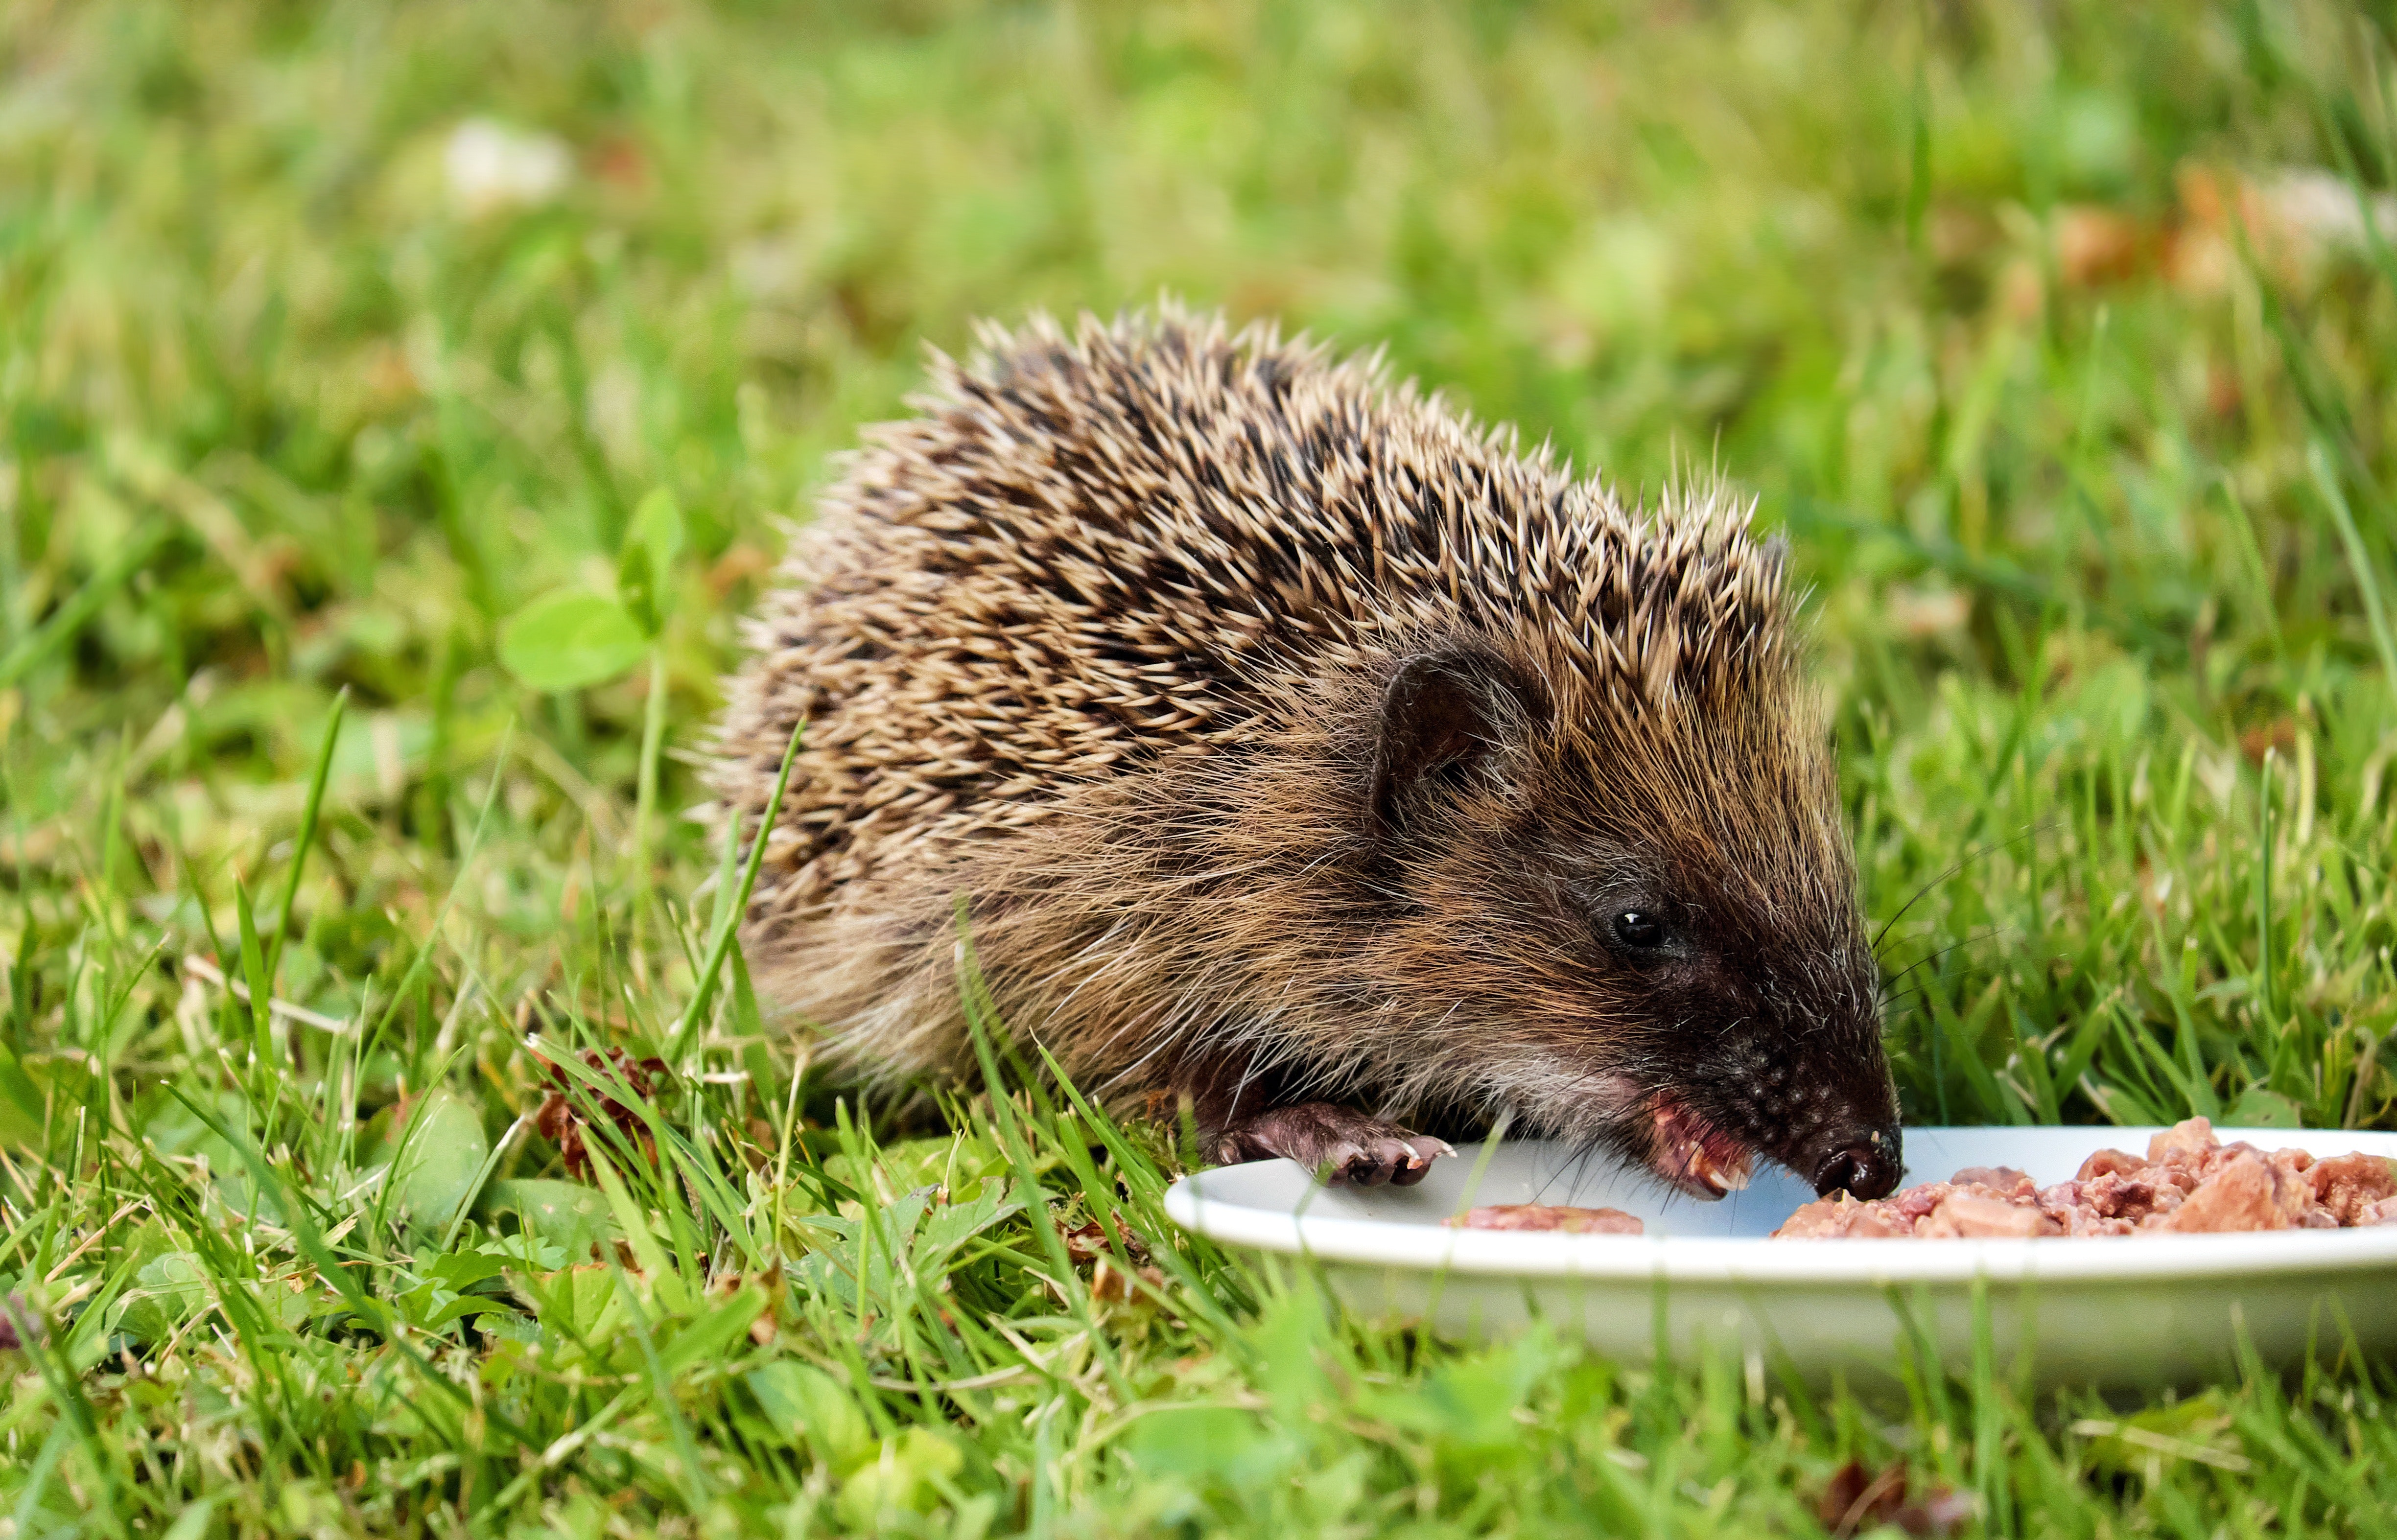
erinaceidae, hedgehog, domesticated hedgehog, vertebrate, mammal, porcupine, terrestrial animal, grass, rodent, wildlife, snout, adaptation, organism, monotreme, fawn, whiskers, plant, muroidea